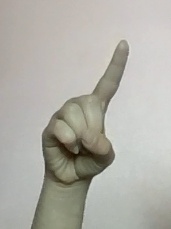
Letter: bb